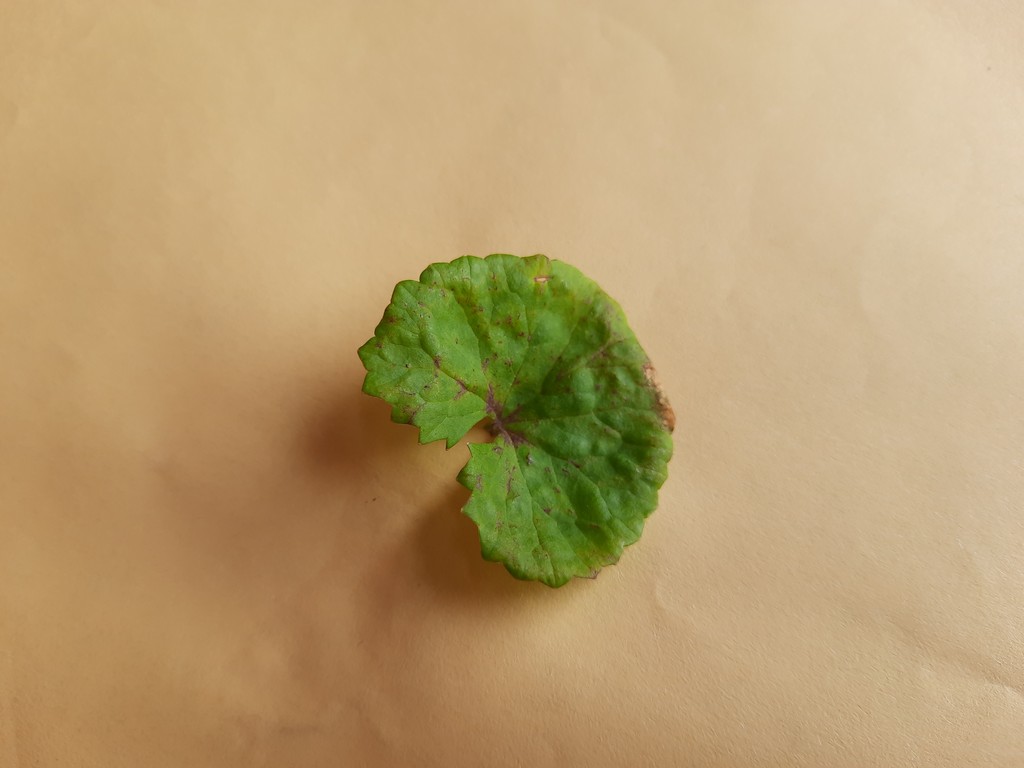
Label: Unhealthy